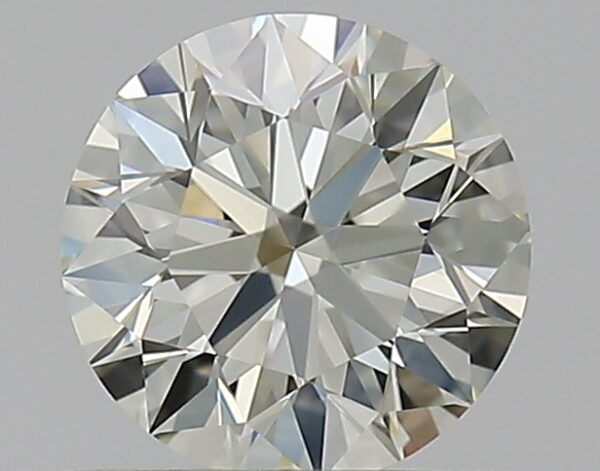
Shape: round
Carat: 0.55
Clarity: VVS1
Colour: L
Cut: EX
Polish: EX
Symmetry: EX
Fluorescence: F
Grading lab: GIA
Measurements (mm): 5.2 x 5.24 x 3.26